Islamic State

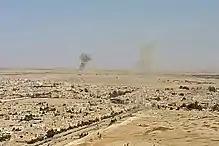
Liberation of Palmyra by the Russia–Syria–Iran–Iraq coalition in March 2016

The Global Coalition to Counter the Islamic State of Iraq and the Levant (ISIL), also referred to as the Counter-ISIL Coalition or Counter-DAESH Coalition, is a US-led group of nations and non-state actors that have committed to "work together under a common, multifaceted, and long-term strategy to degrade and defeat ISIL/Daesh". According to a joint statement issued by 59 national governments and the European Union on 3 December 2014, participants in the Counter-ISIL Coalition are focused on multiple lines of effort: